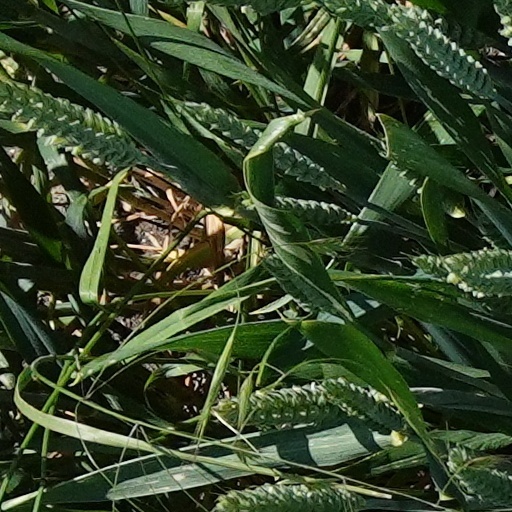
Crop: wheat